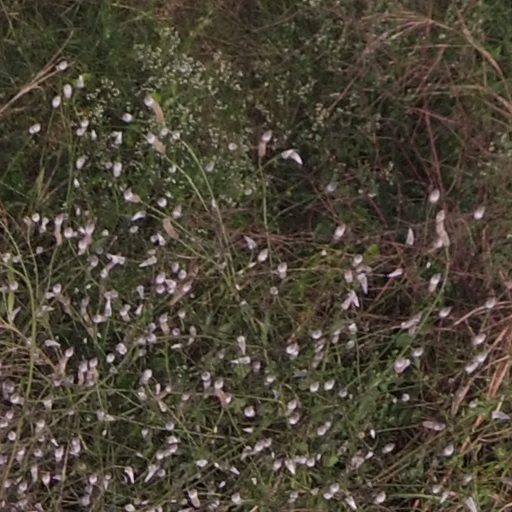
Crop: maize; corn